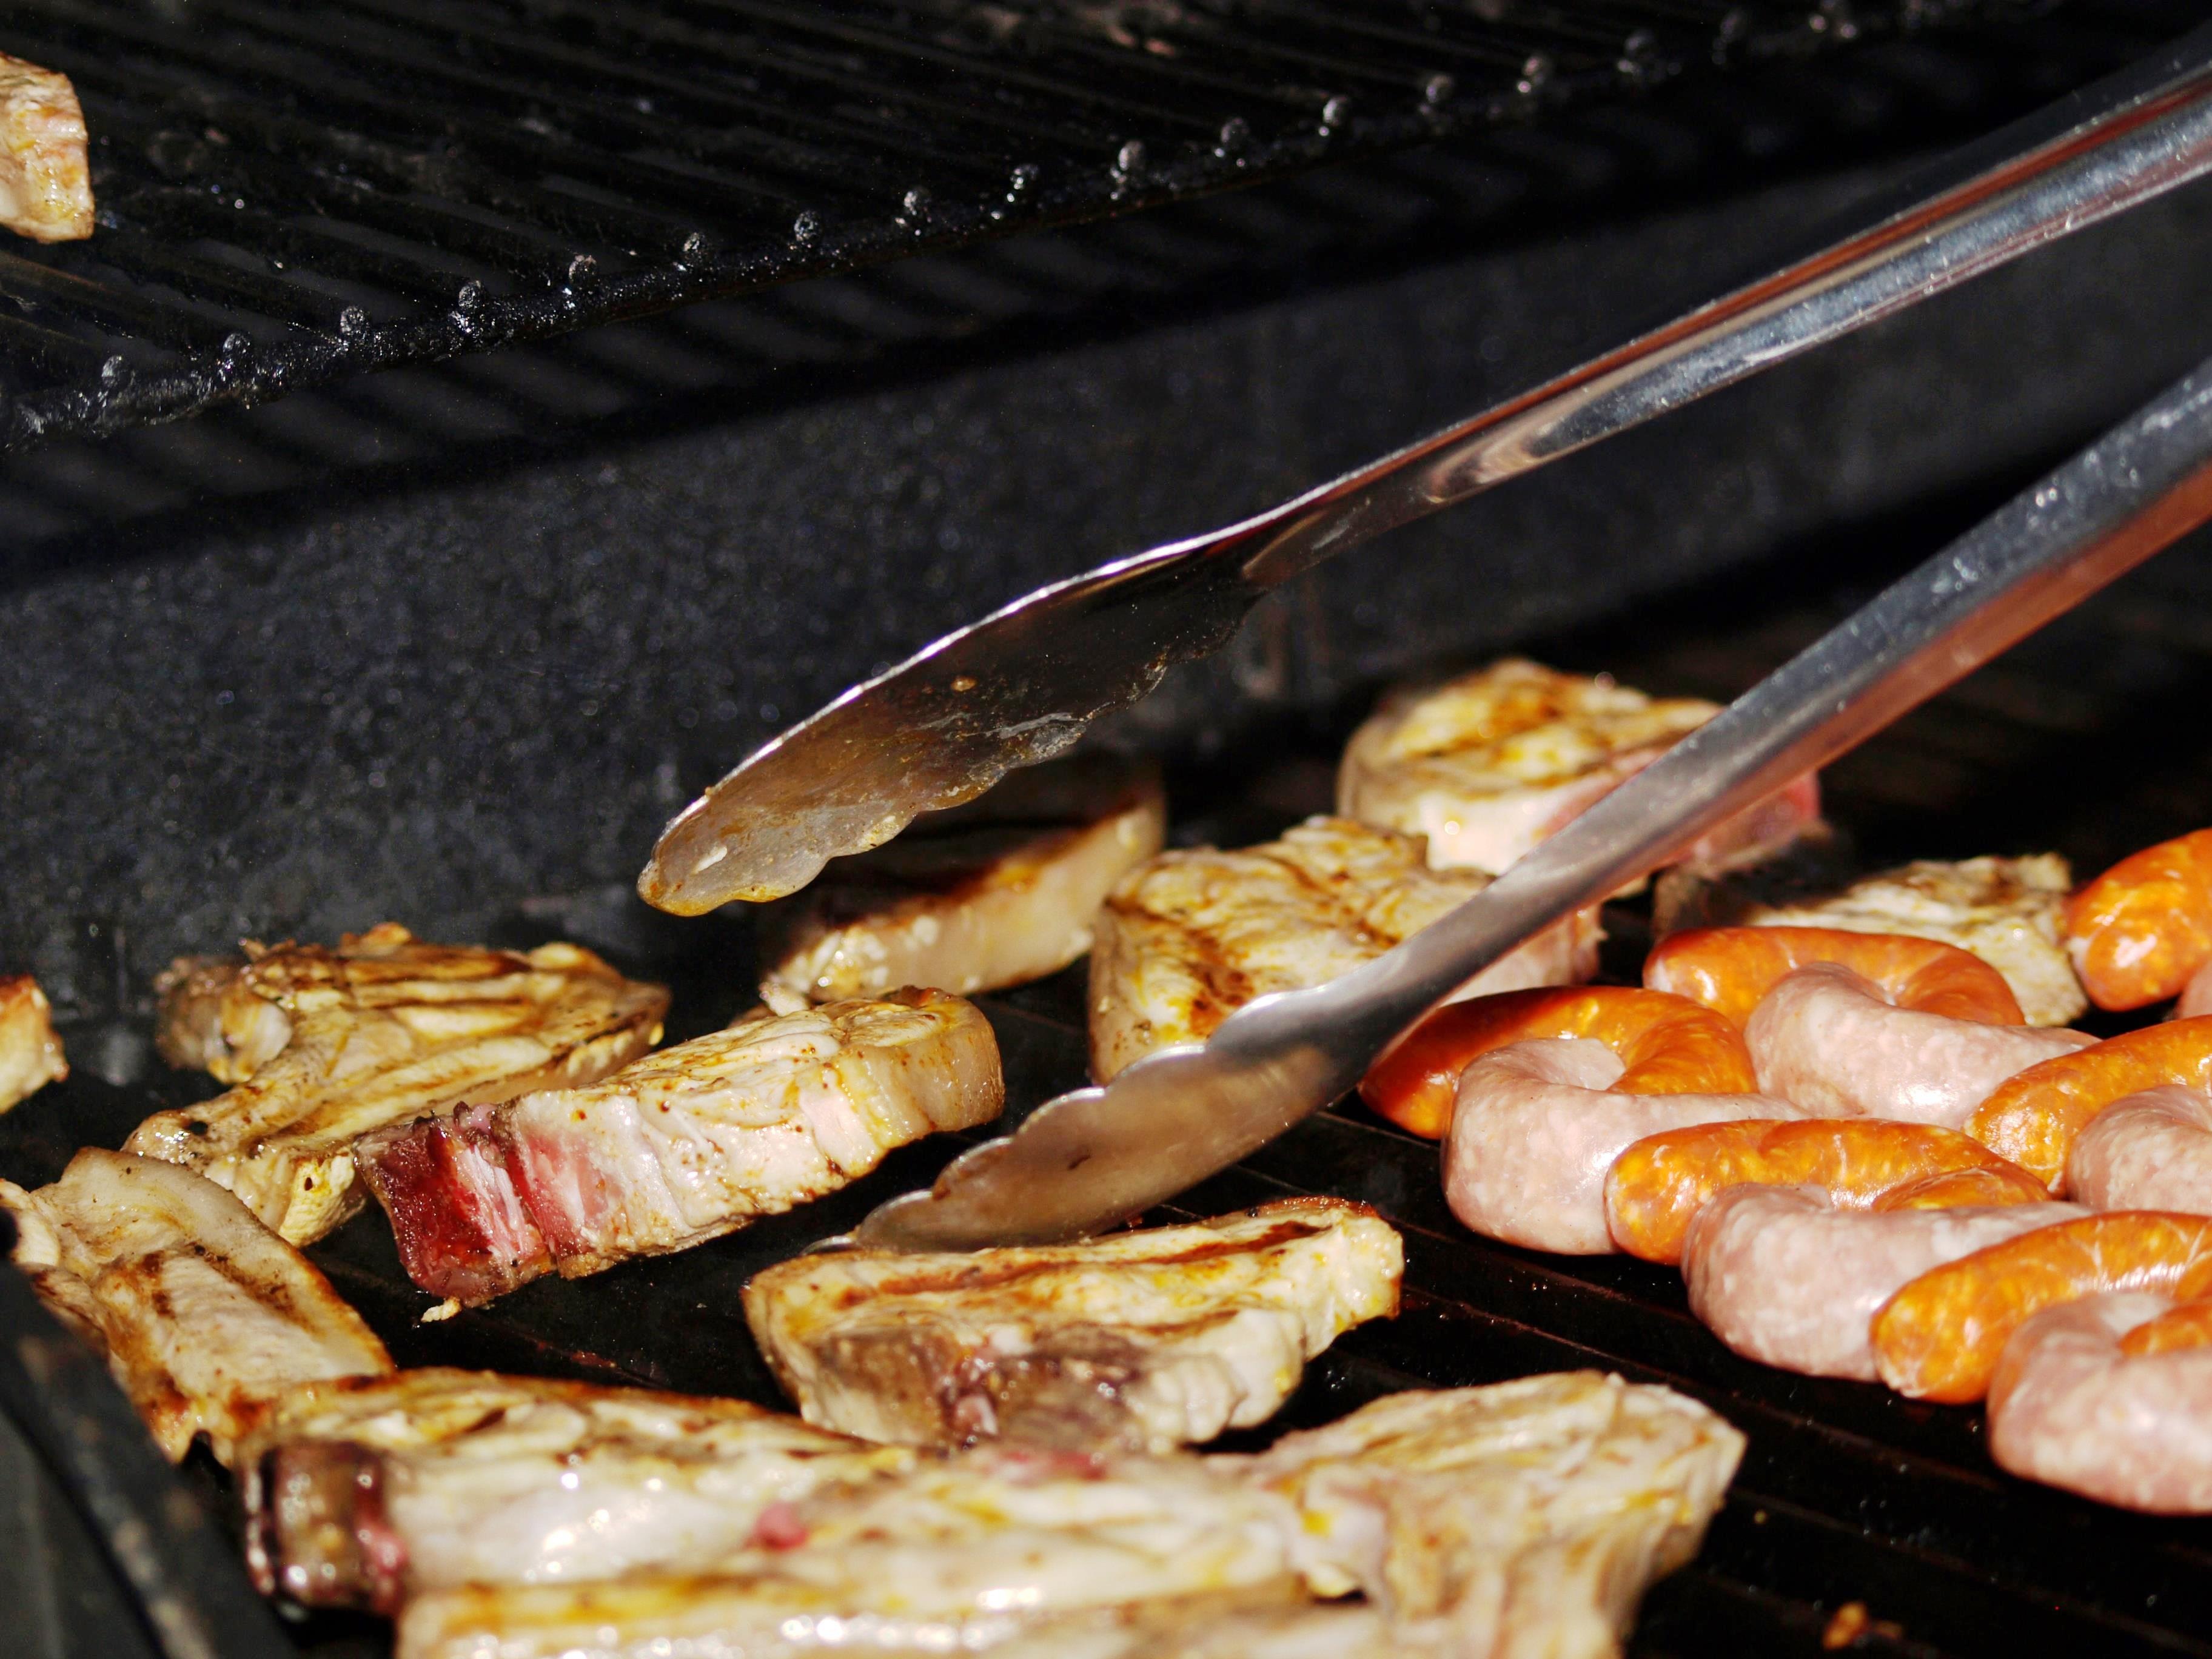
dish, meal, food, bbq, meat, barbecue, pork, cuisine, steak, grill, asian food, pliers, grilled, stainless, chops, grilling, barbecue tongs, samgyeopsal